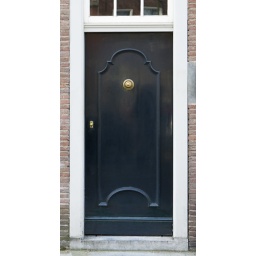
Well preserved 18th century panel front door of house in the historic center of Utrecht, Netherlands